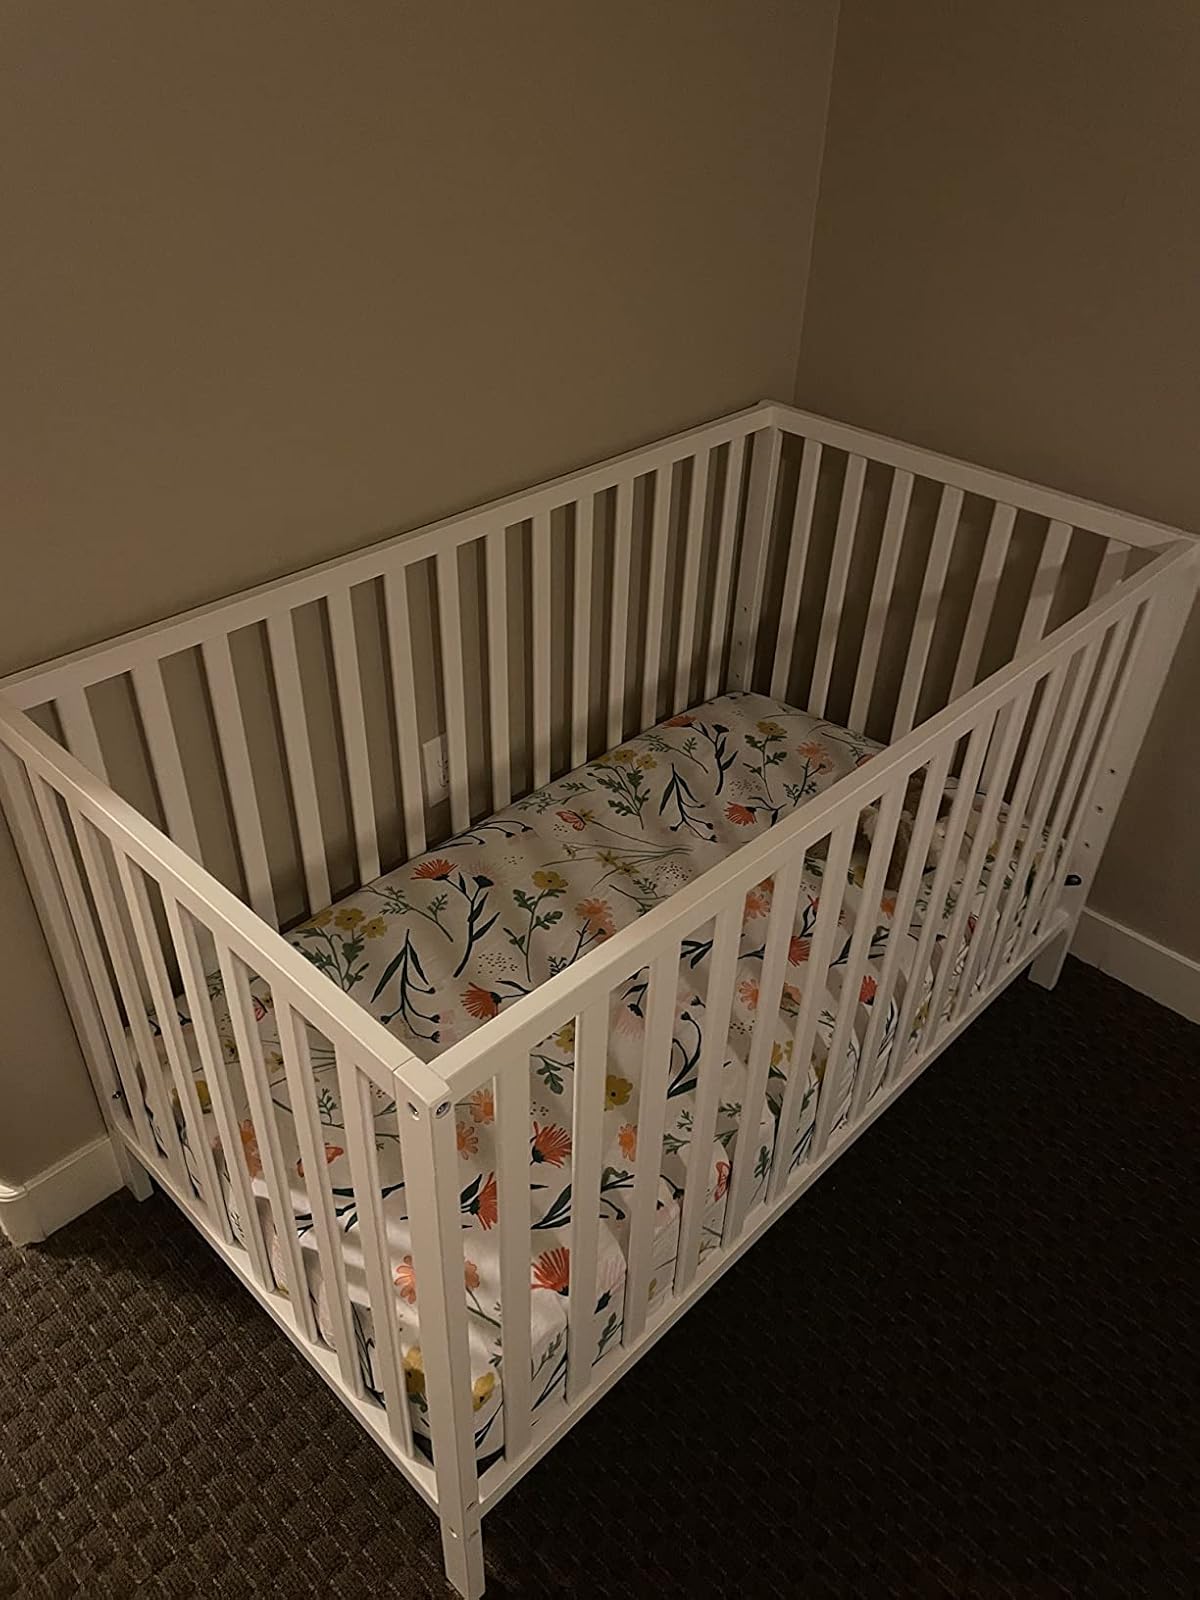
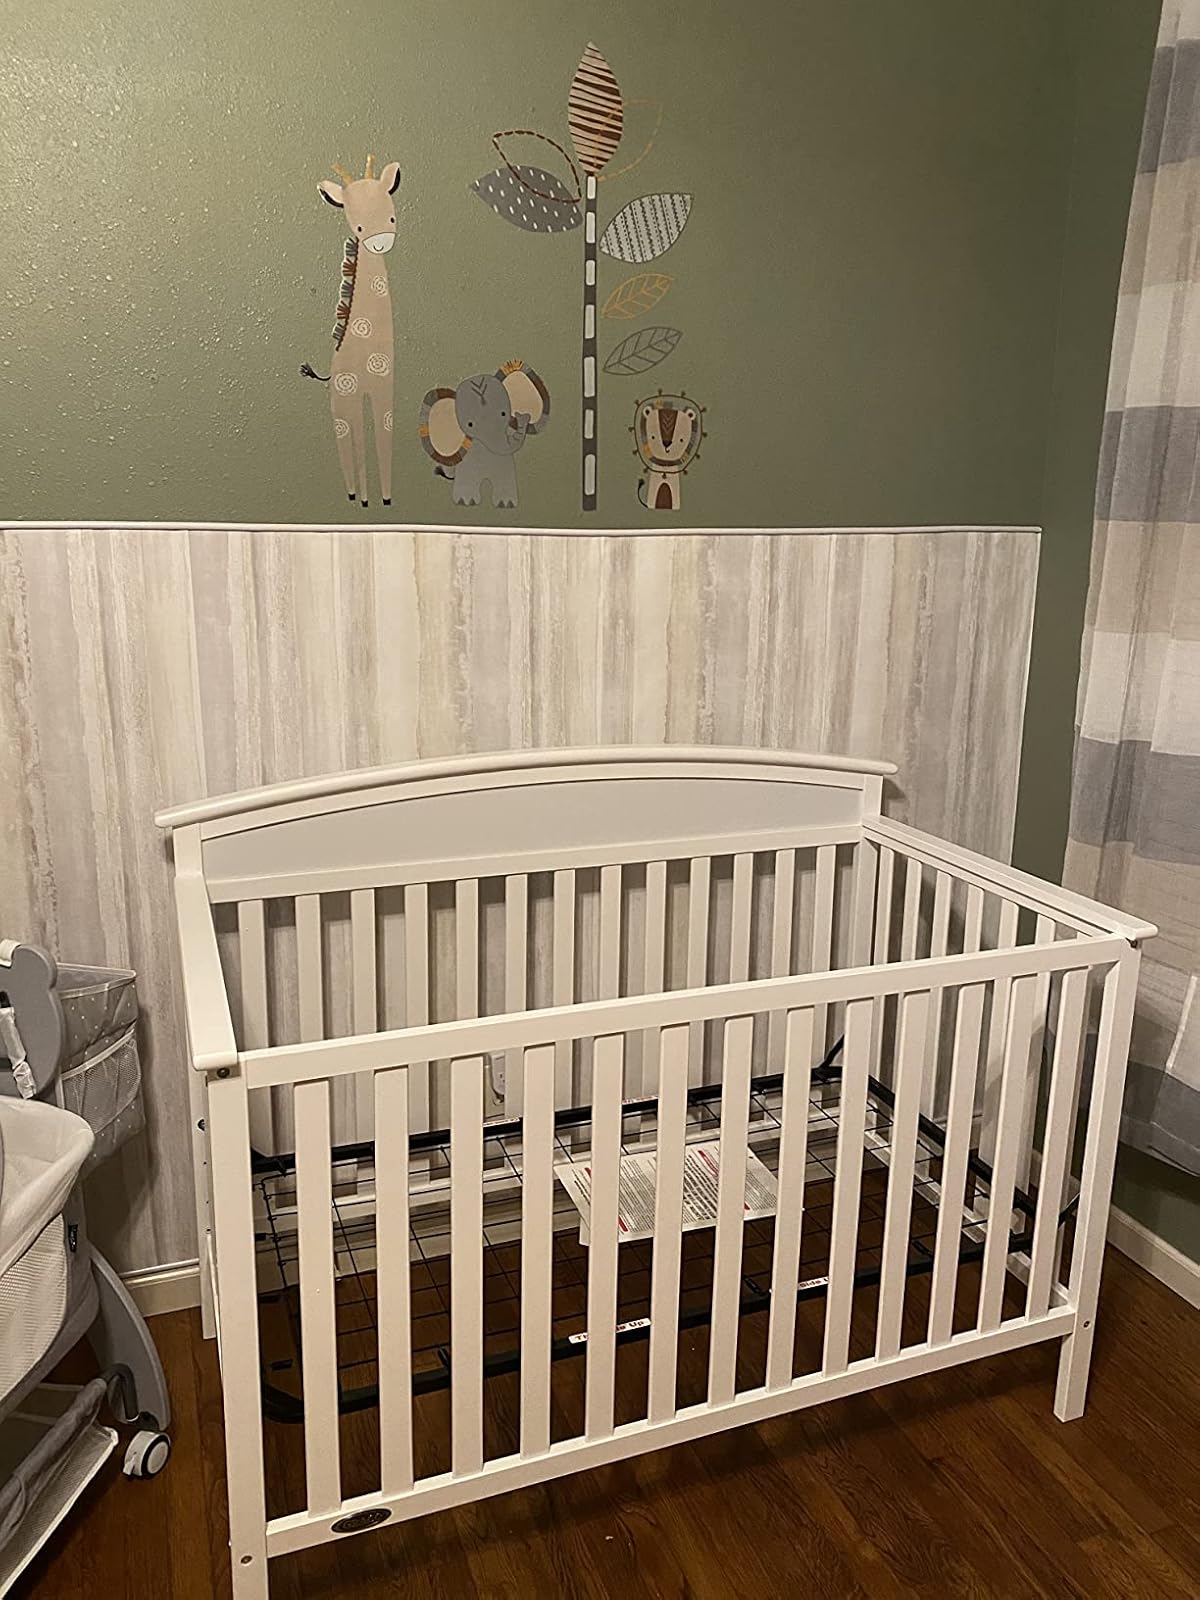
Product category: products_crib
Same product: no